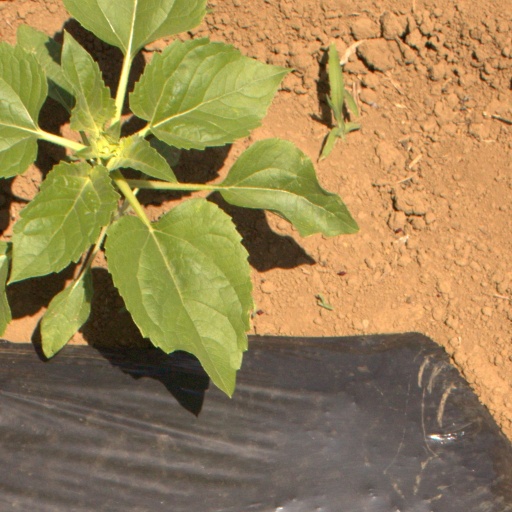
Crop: Jerusalem artichoke